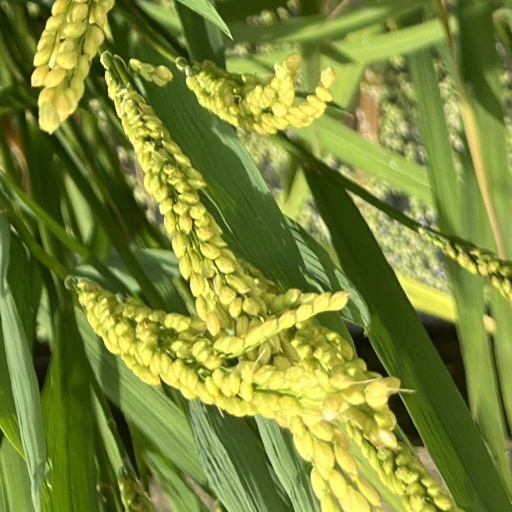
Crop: rice